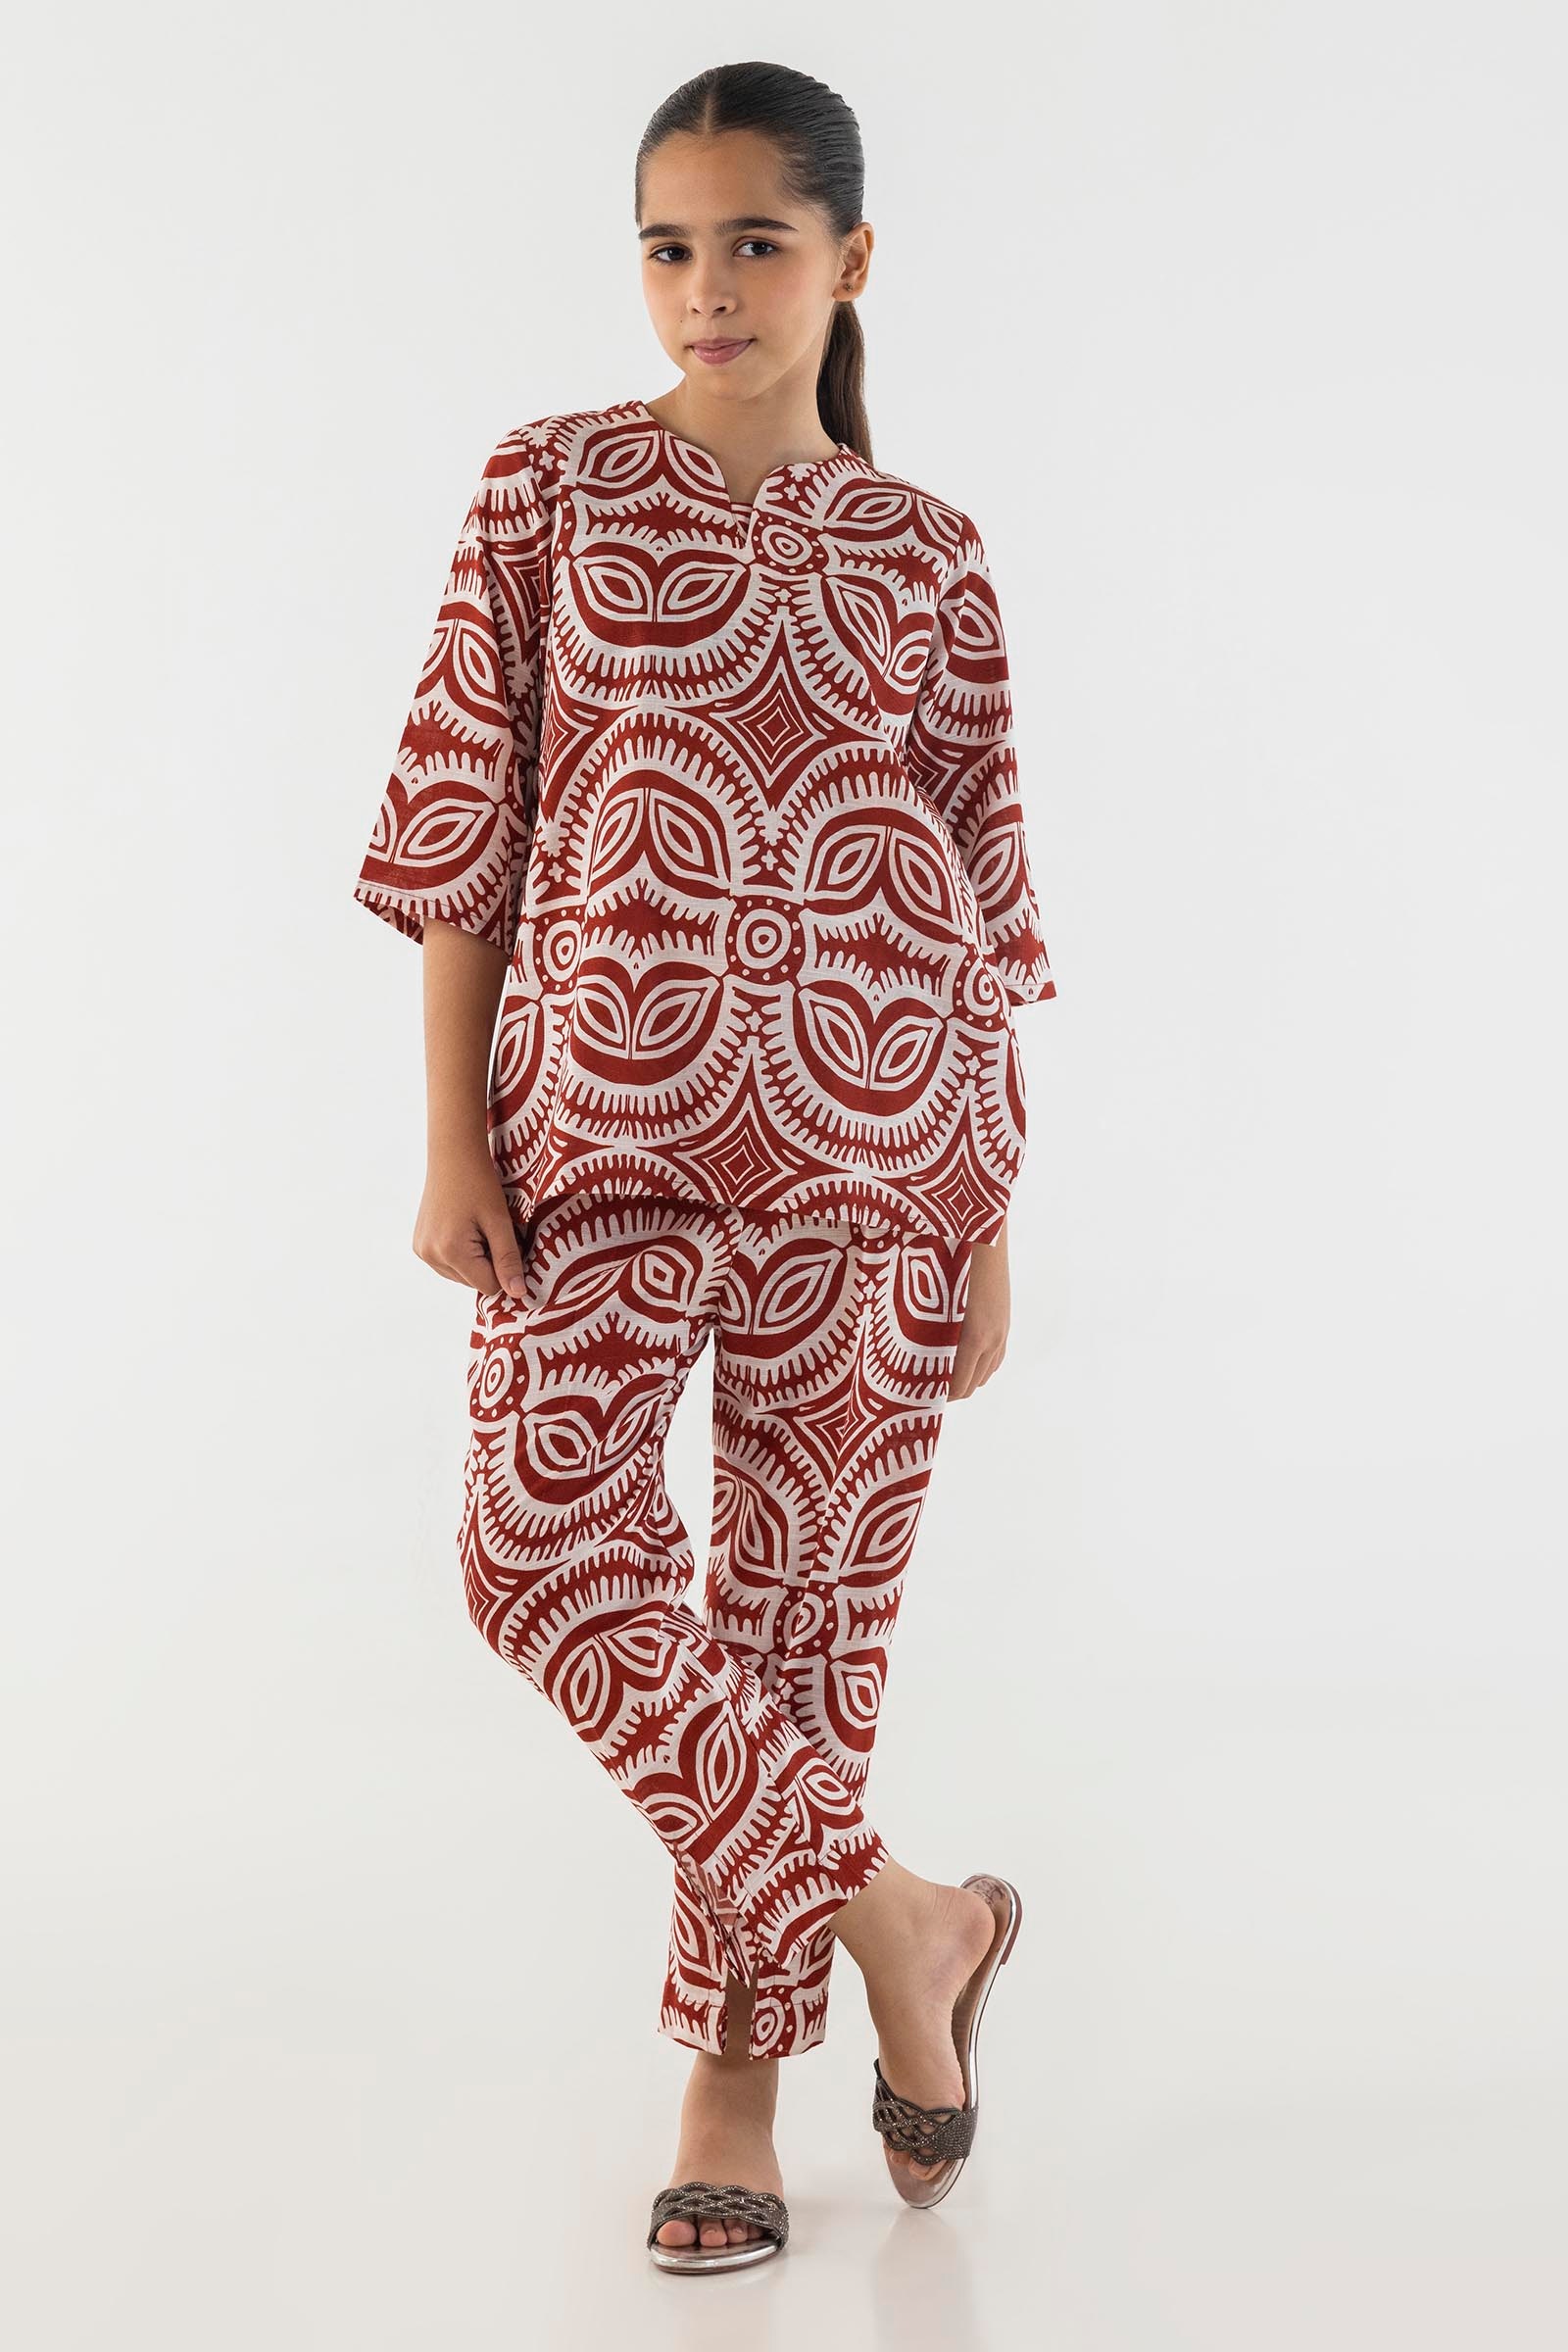
red multi print pajamas pants